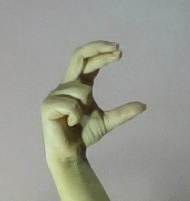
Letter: thal